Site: brandenburg
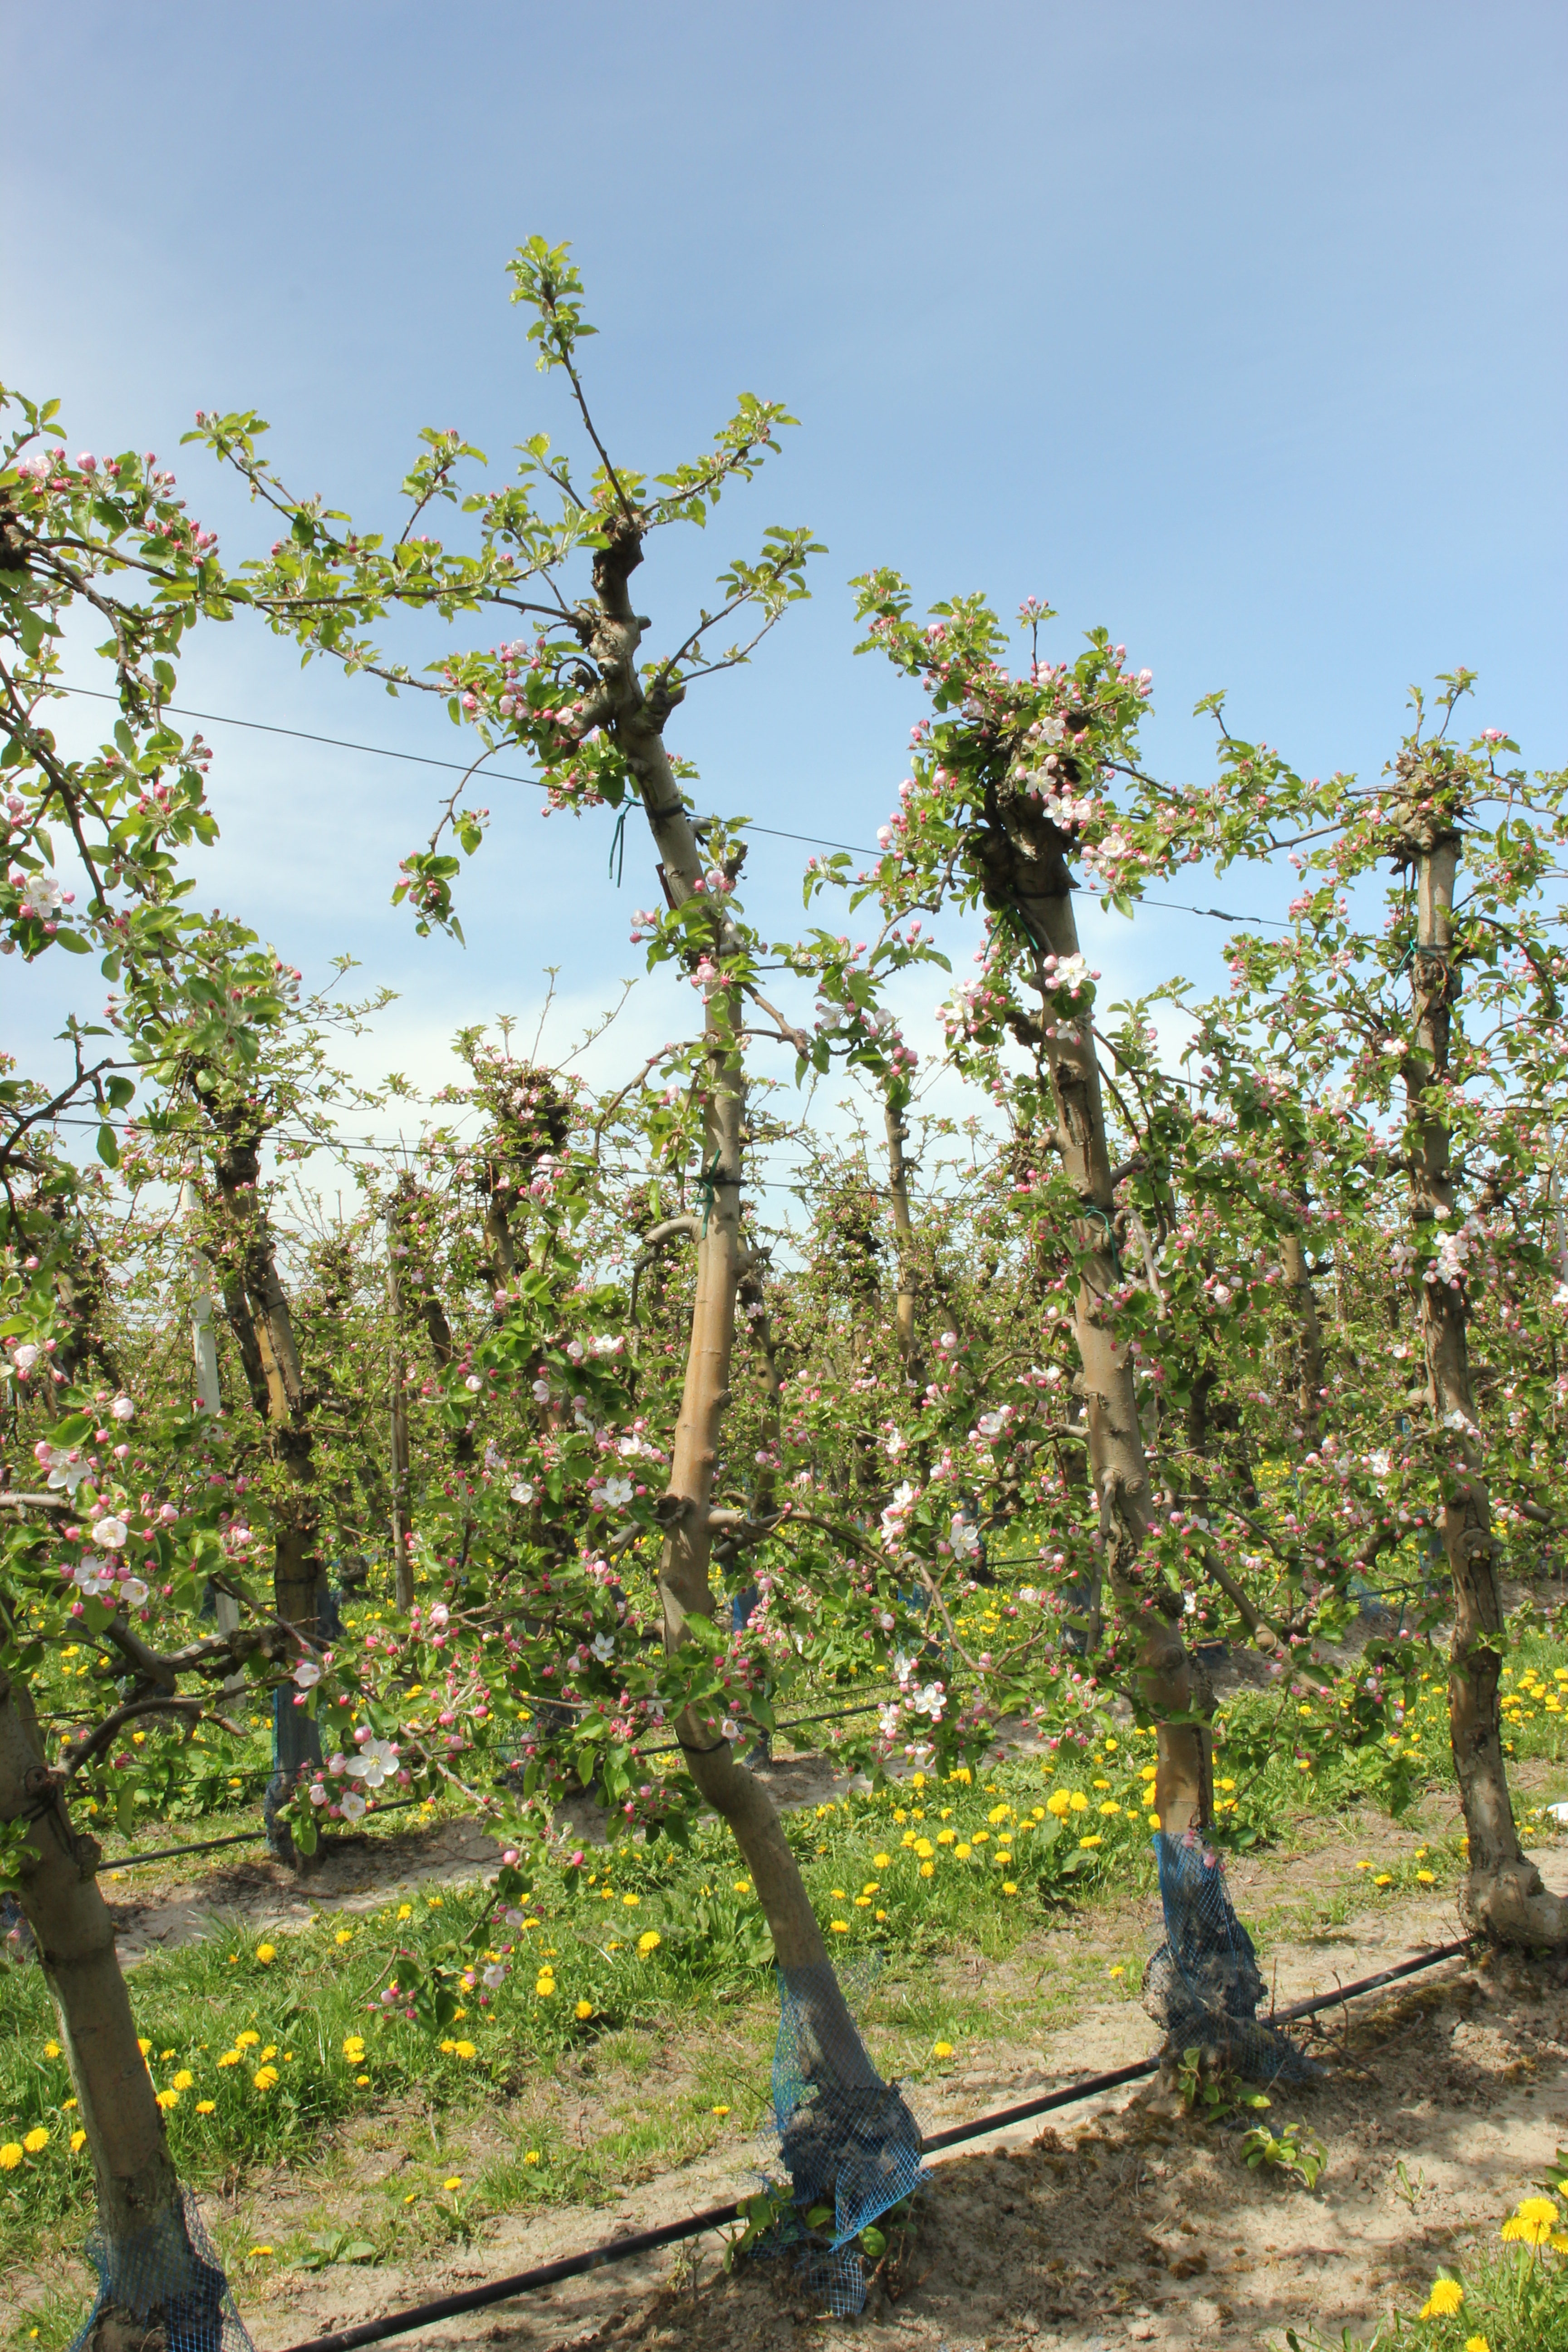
Growth stage (BBCH 57): Inflorescence emergence